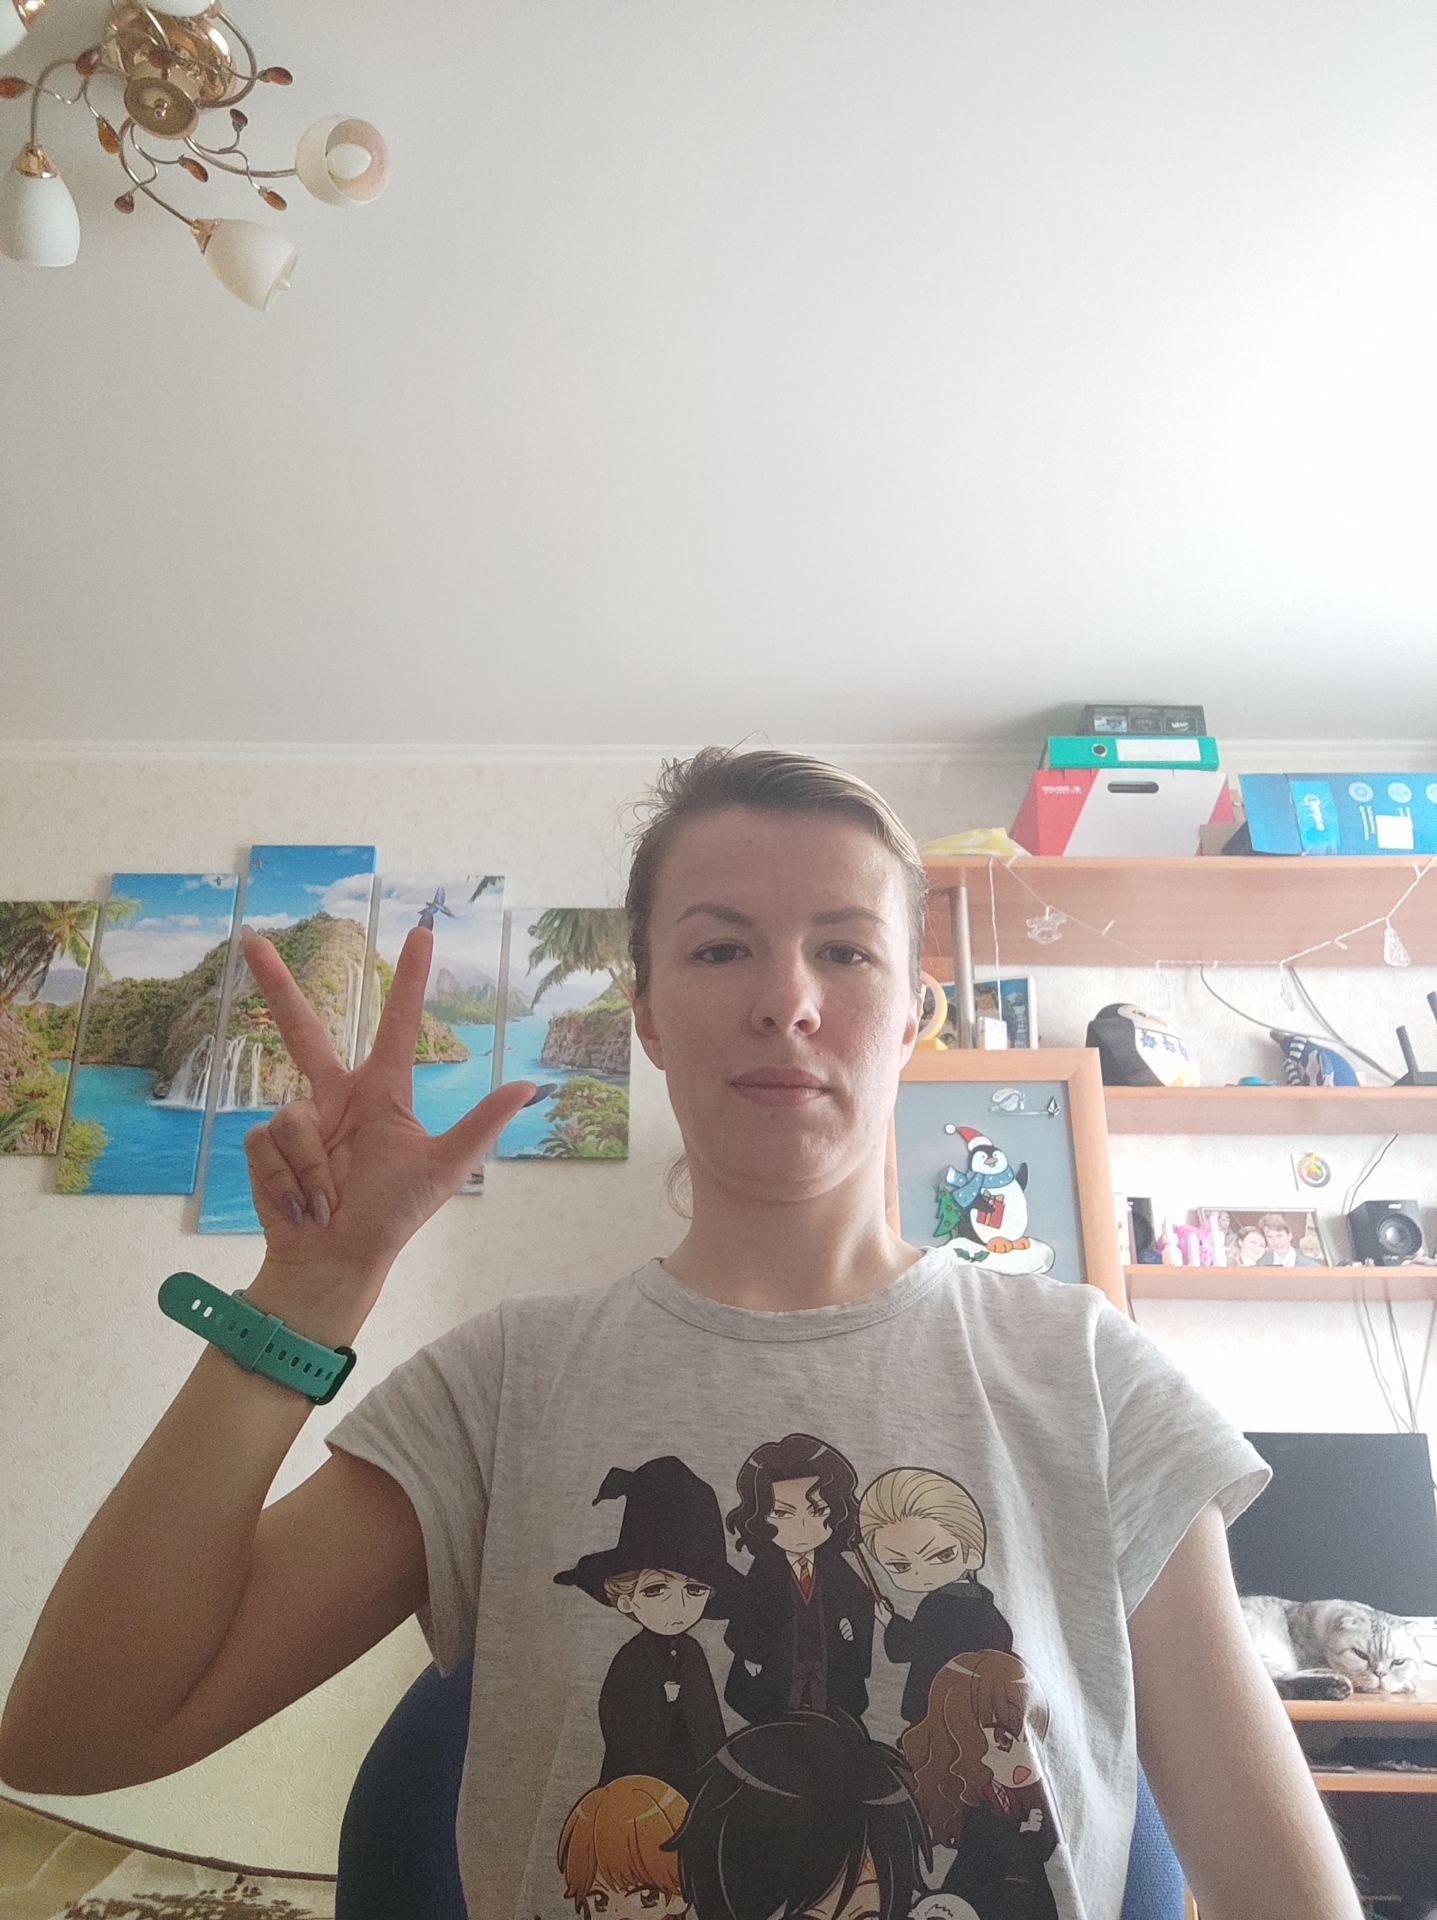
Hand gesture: three2